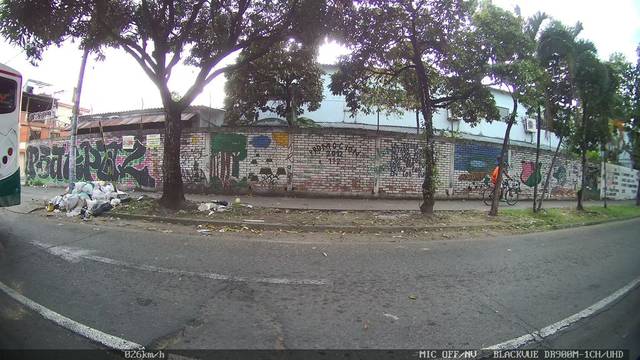
Region: Colombia
Coordinates: 3.426, -76.517